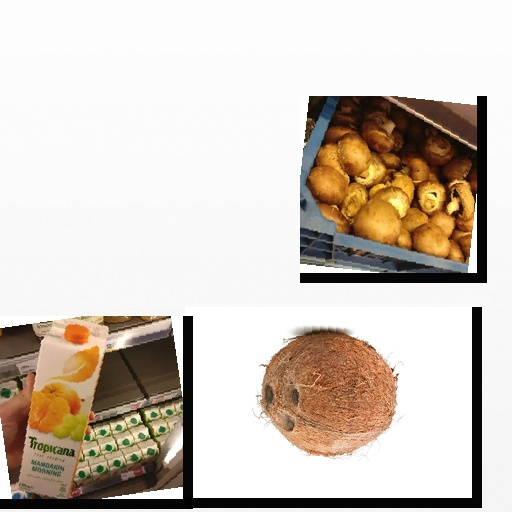
Food items: mushroom, coconut, mandarin_juice